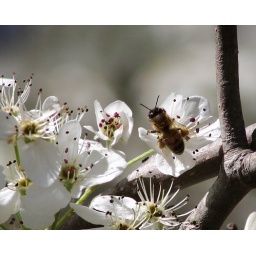
Diptera sp. on fruit tree blossoms in the City Park, Uvalde Tx. Leona River.